Mickey Mantle

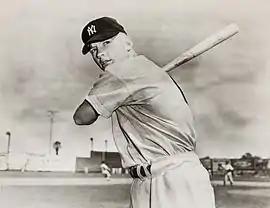
"Black and white profile photograph of a young, clean-shaven, smiling man in New York Yankees pinstripes and cap, looking slightly to his right."

Mantle was invited to the Yankees instructional camp before the 1951 season and proceeded to make a big impression during spring training. One famous incident was when he hit two home runs at Bovard Field against the USC Trojans baseball team, when the Yankees were on a thirteen-game spring training tour of the west coast. Both home runs, one from each side of the plate, reportedly traveled a distance of at least 500 feet. Impressed by the 19-year-old's power, Yankees manager Casey Stengel decided to promote Mantle to the majors as a right fielder instead of sending him to the minors; his salary for the 1951 season was $7,500. Mantle was assigned uniform No. 6, signifying the expectation from the Yankees front office that he would become the next Yankees star, following Babe Ruth (No. 3), Lou Gehrig (No. 4), and Joe DiMaggio (No. 5).